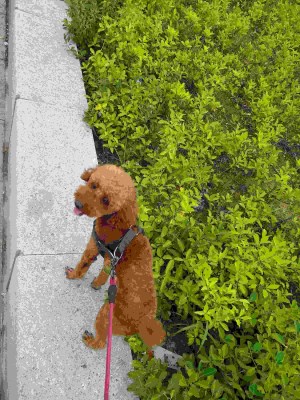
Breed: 7449-n000128-teddy